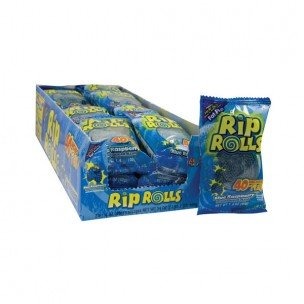
Item Name: RIP ROLLS BLUE RASPBERRY 1.4-oz Each ( 24 in a Pack )
Bullet Point: RIP ROLLS BLUE RASPBERRY 1.4 oz Each ( 24 in a Pack )
Product Description: 906034970, Rip Rolls 24Ct Blue Rspbry, Size 24Ct, , Weight 1.4, st1853
Value: 24.0
Unit: Count

Price: 30.99